Slavic languages

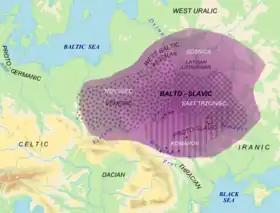
Area of Balto-Slavic dialectic continuum ("purple") with proposed material cultures correlating to speakers Balto-Slavic in Bronze Age ("white"). "Red" dots = archaic Slavic hydronyms.

Slavic languages descend from Proto-Slavic, their immediate parent language, ultimately deriving from Proto-Indo-European, the ancestor language of all Indo-European languages, via a Proto-Balto-Slavic stage. During the Proto-Balto-Slavic period a number of exclusive isoglosses in phonology, morphology, lexis, and syntax developed, which makes Slavic and Baltic the closest related of all the Indo-European branches. The secession of the Balto-Slavic dialect ancestral to Proto-Slavic is estimated on archaeological and glottochronological criteria to have occurred sometime in the period 1500–1000 BCE.